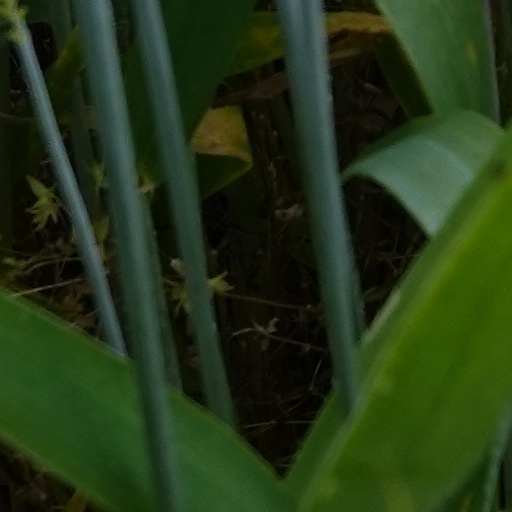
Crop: wheat